Rouleau, Saskatchewan

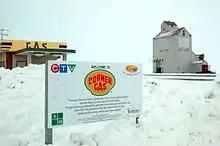
Principal shooting set of "Corner Gas" in 2010

The town is best known as the main filming location for the CTV television series "Corner Gas". The series' production team built a full-size mock gas station and coffee shop at the western entrance of the town for filming, causing confusion among visitors thinking Corner Gas and The Ruby were real establishments. The town's grain elevator was also repainted with the name "Dog River" as it appears in the background of many episodes of the series.